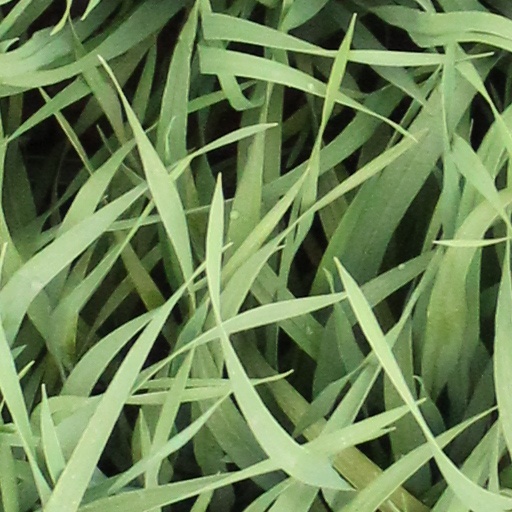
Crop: wheat